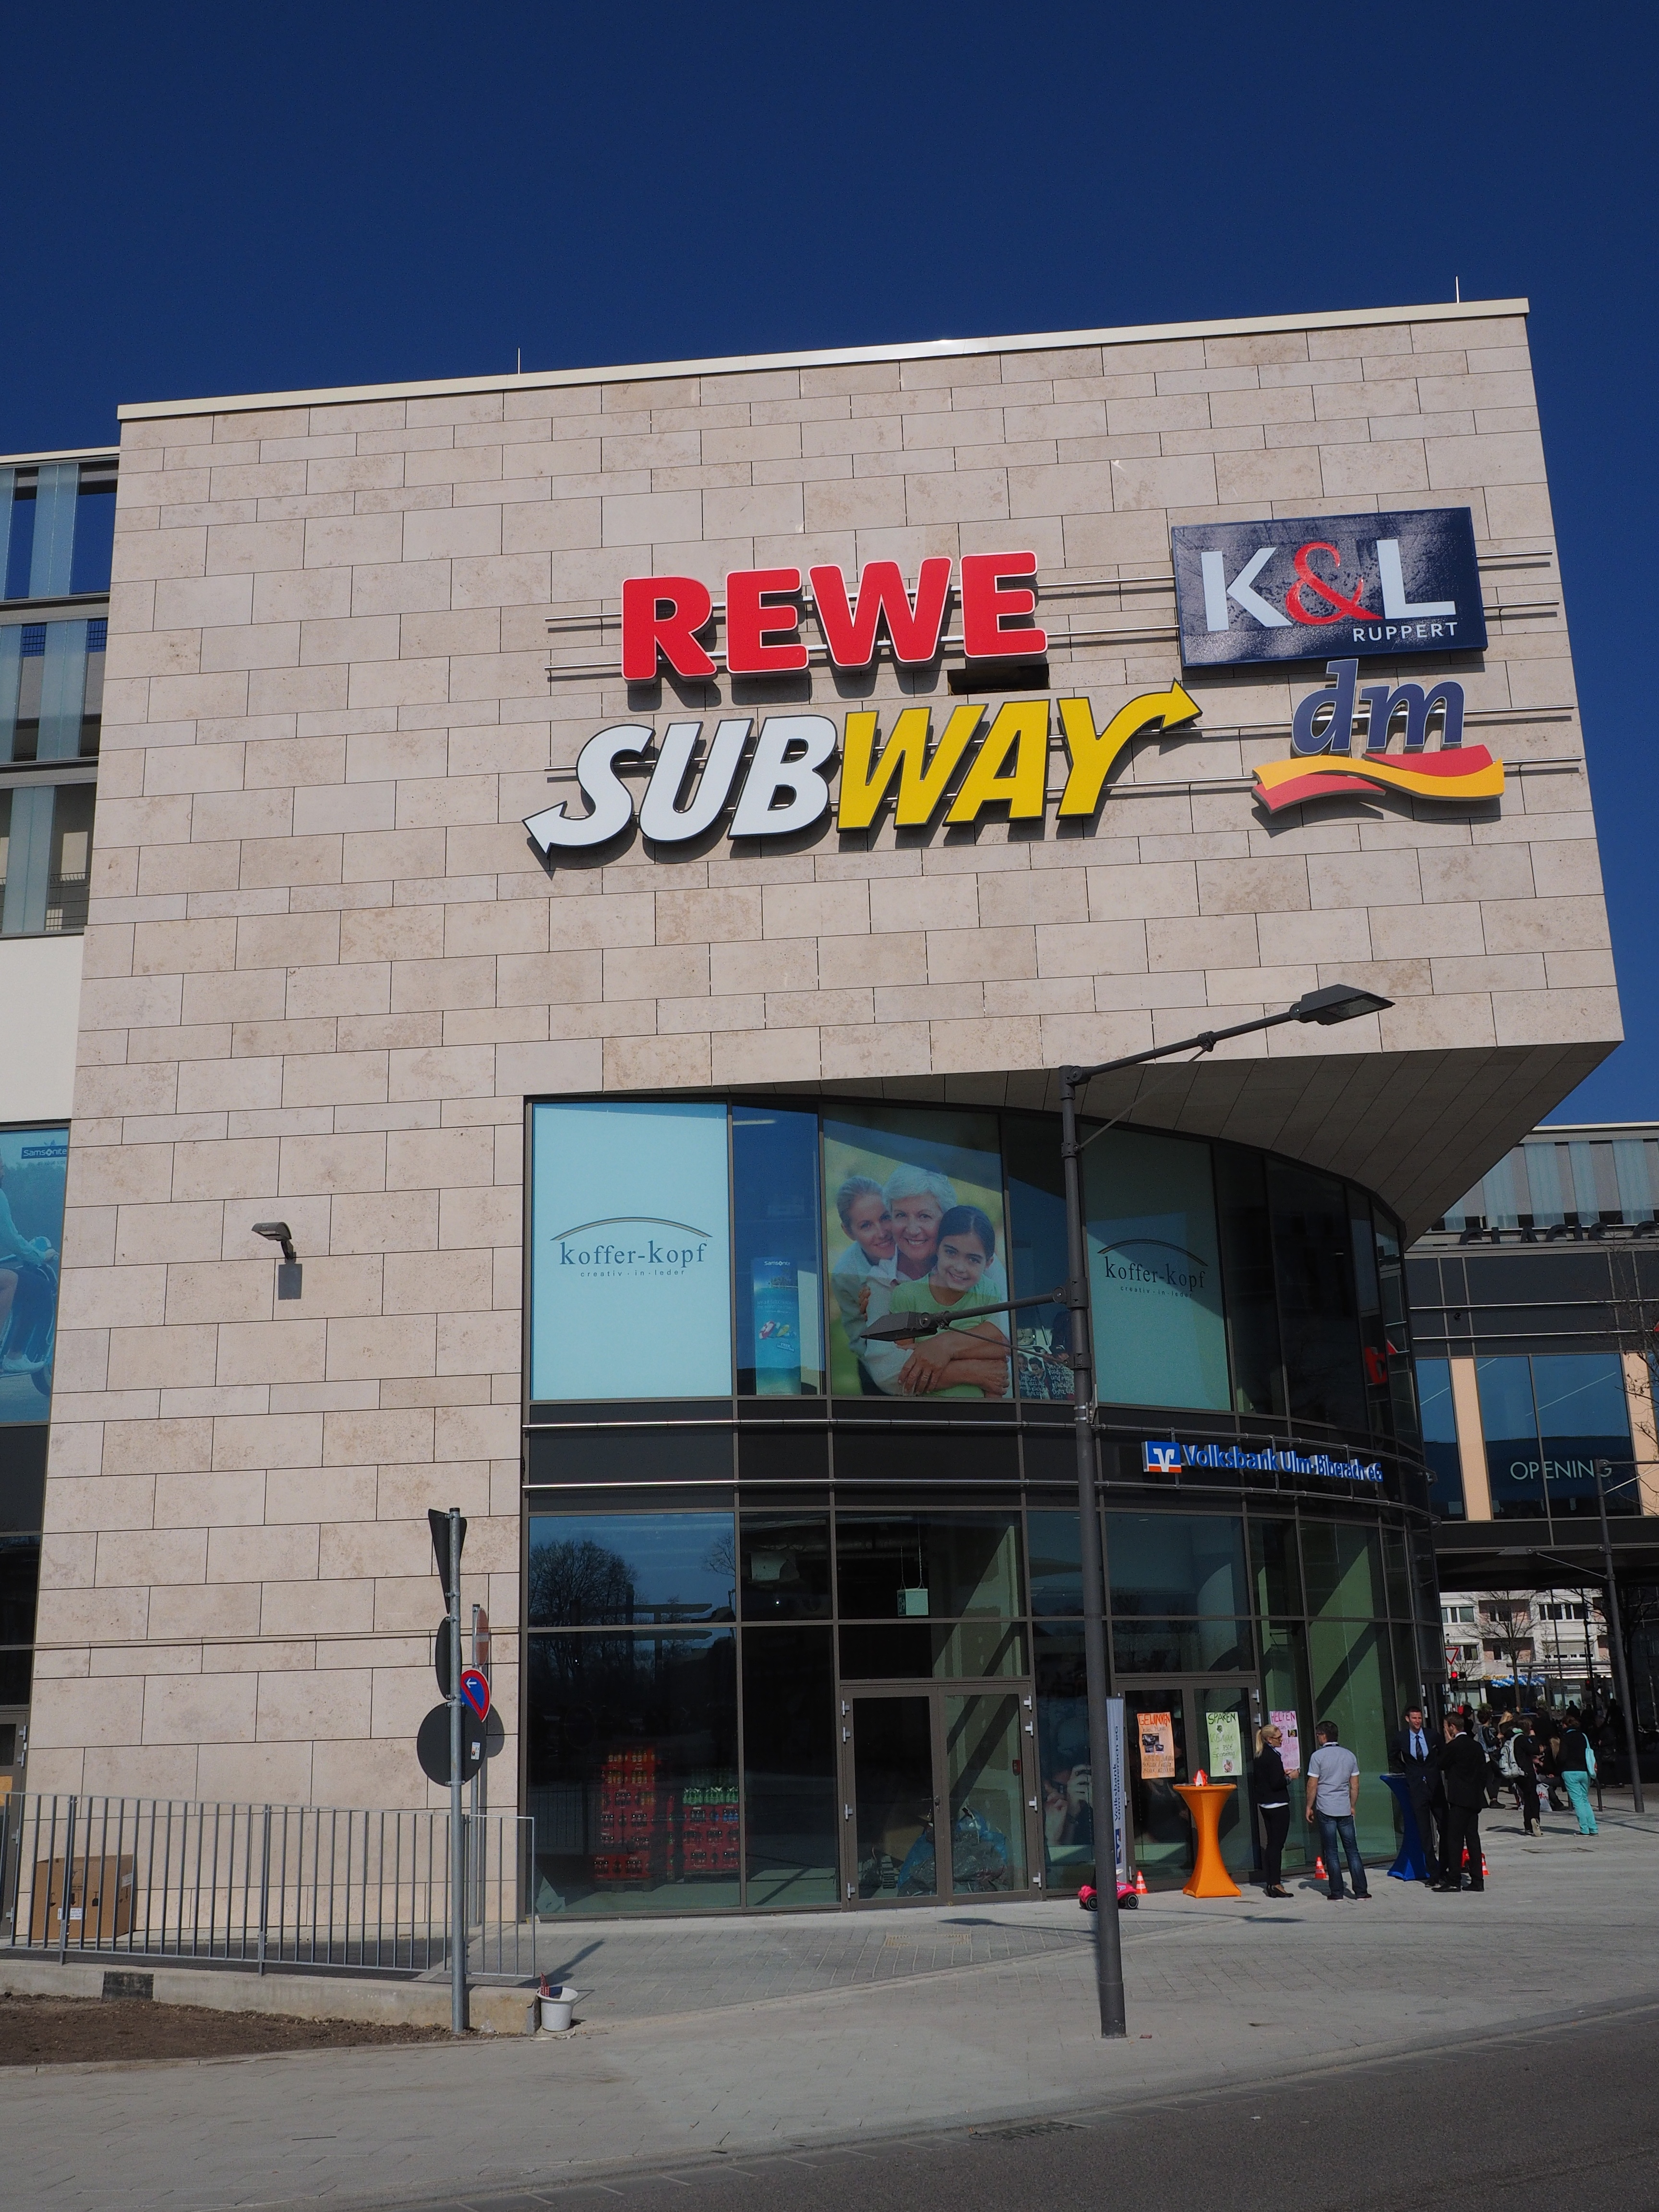
advertising, downtown, facade, shopping, mall, shopping center, shopping centre, shoppingmall, retail, billboard, urban area, retail stores, service outlets, sectors, glacis gallery